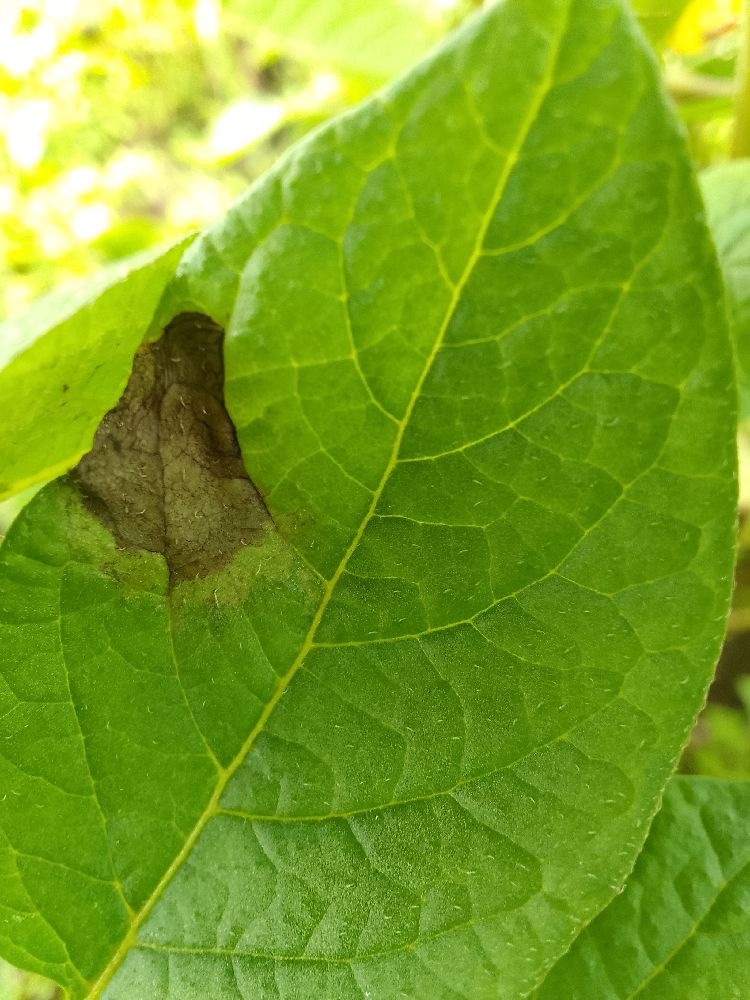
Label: Late blight